Transfer table

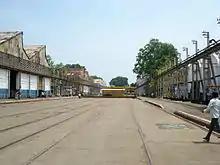
A traverser inside Golden Rock Railway Workshop in India.

They are often found in yards with locomotive maintenance facilities. The table allows a shed with multiple stalls for locomotives or carriages to be served by a single track, without the need for points that could take up a much larger area.